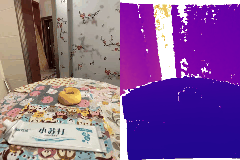
Label: donut